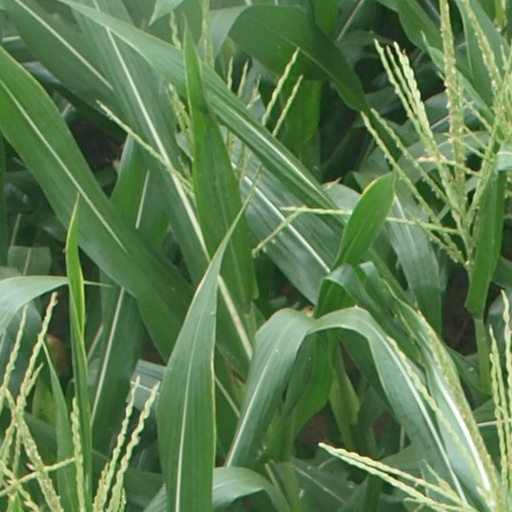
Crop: maize; corn